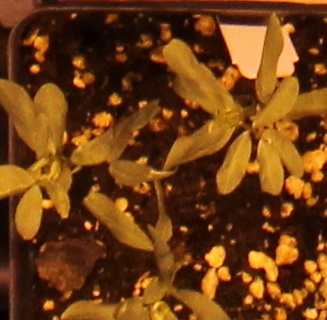
Label: Lentil